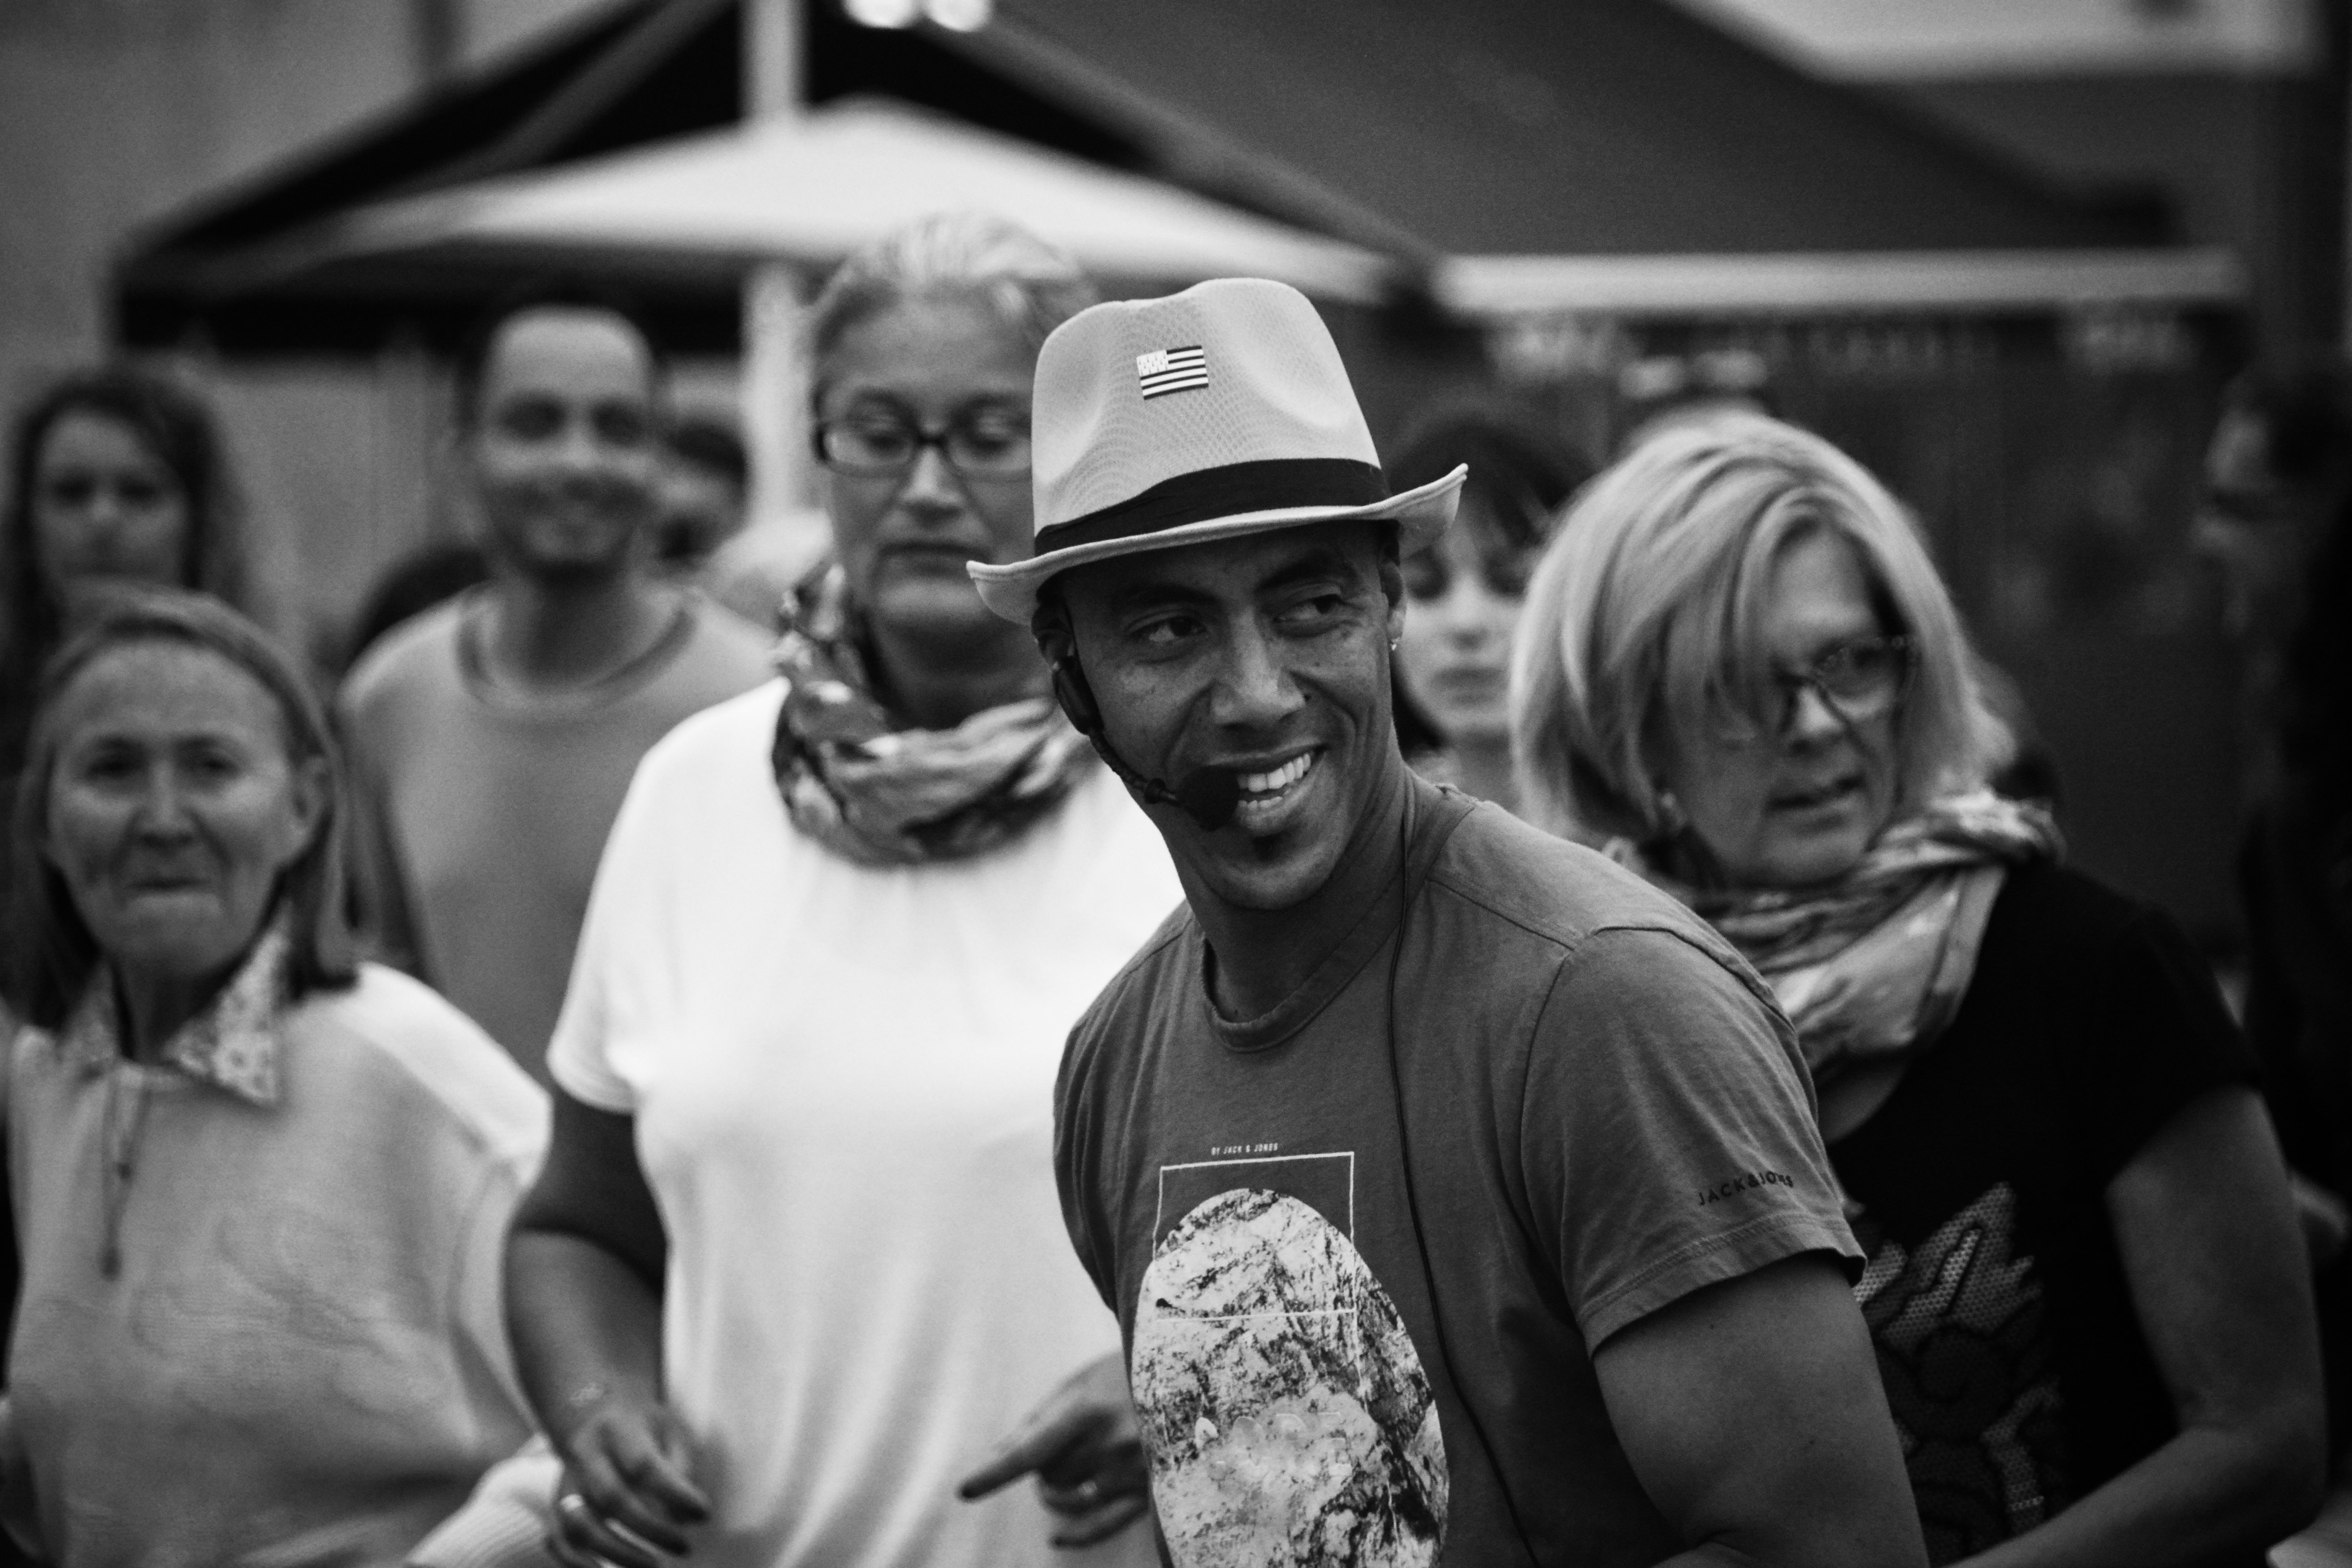
man, person, black and white, people, photography, crowd, portrait, hat, black, monochrome, smile, street art, face, photograph, character, monochrome photography, social group